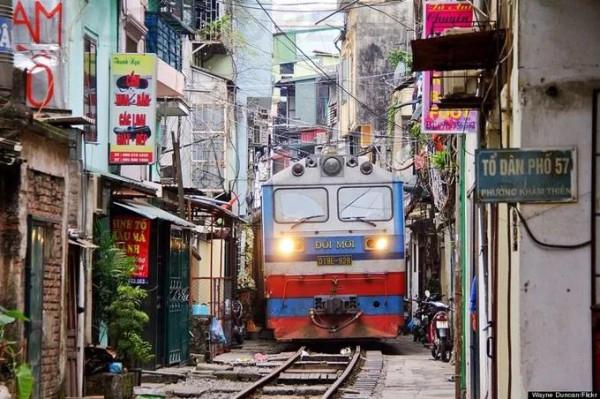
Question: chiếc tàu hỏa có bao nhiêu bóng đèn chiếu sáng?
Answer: chiếc tàu hỏa có hai bóng đèn chiếu sáng màu vàng